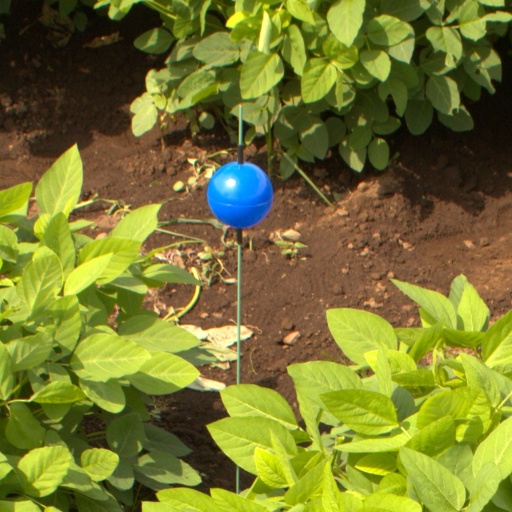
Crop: soybean